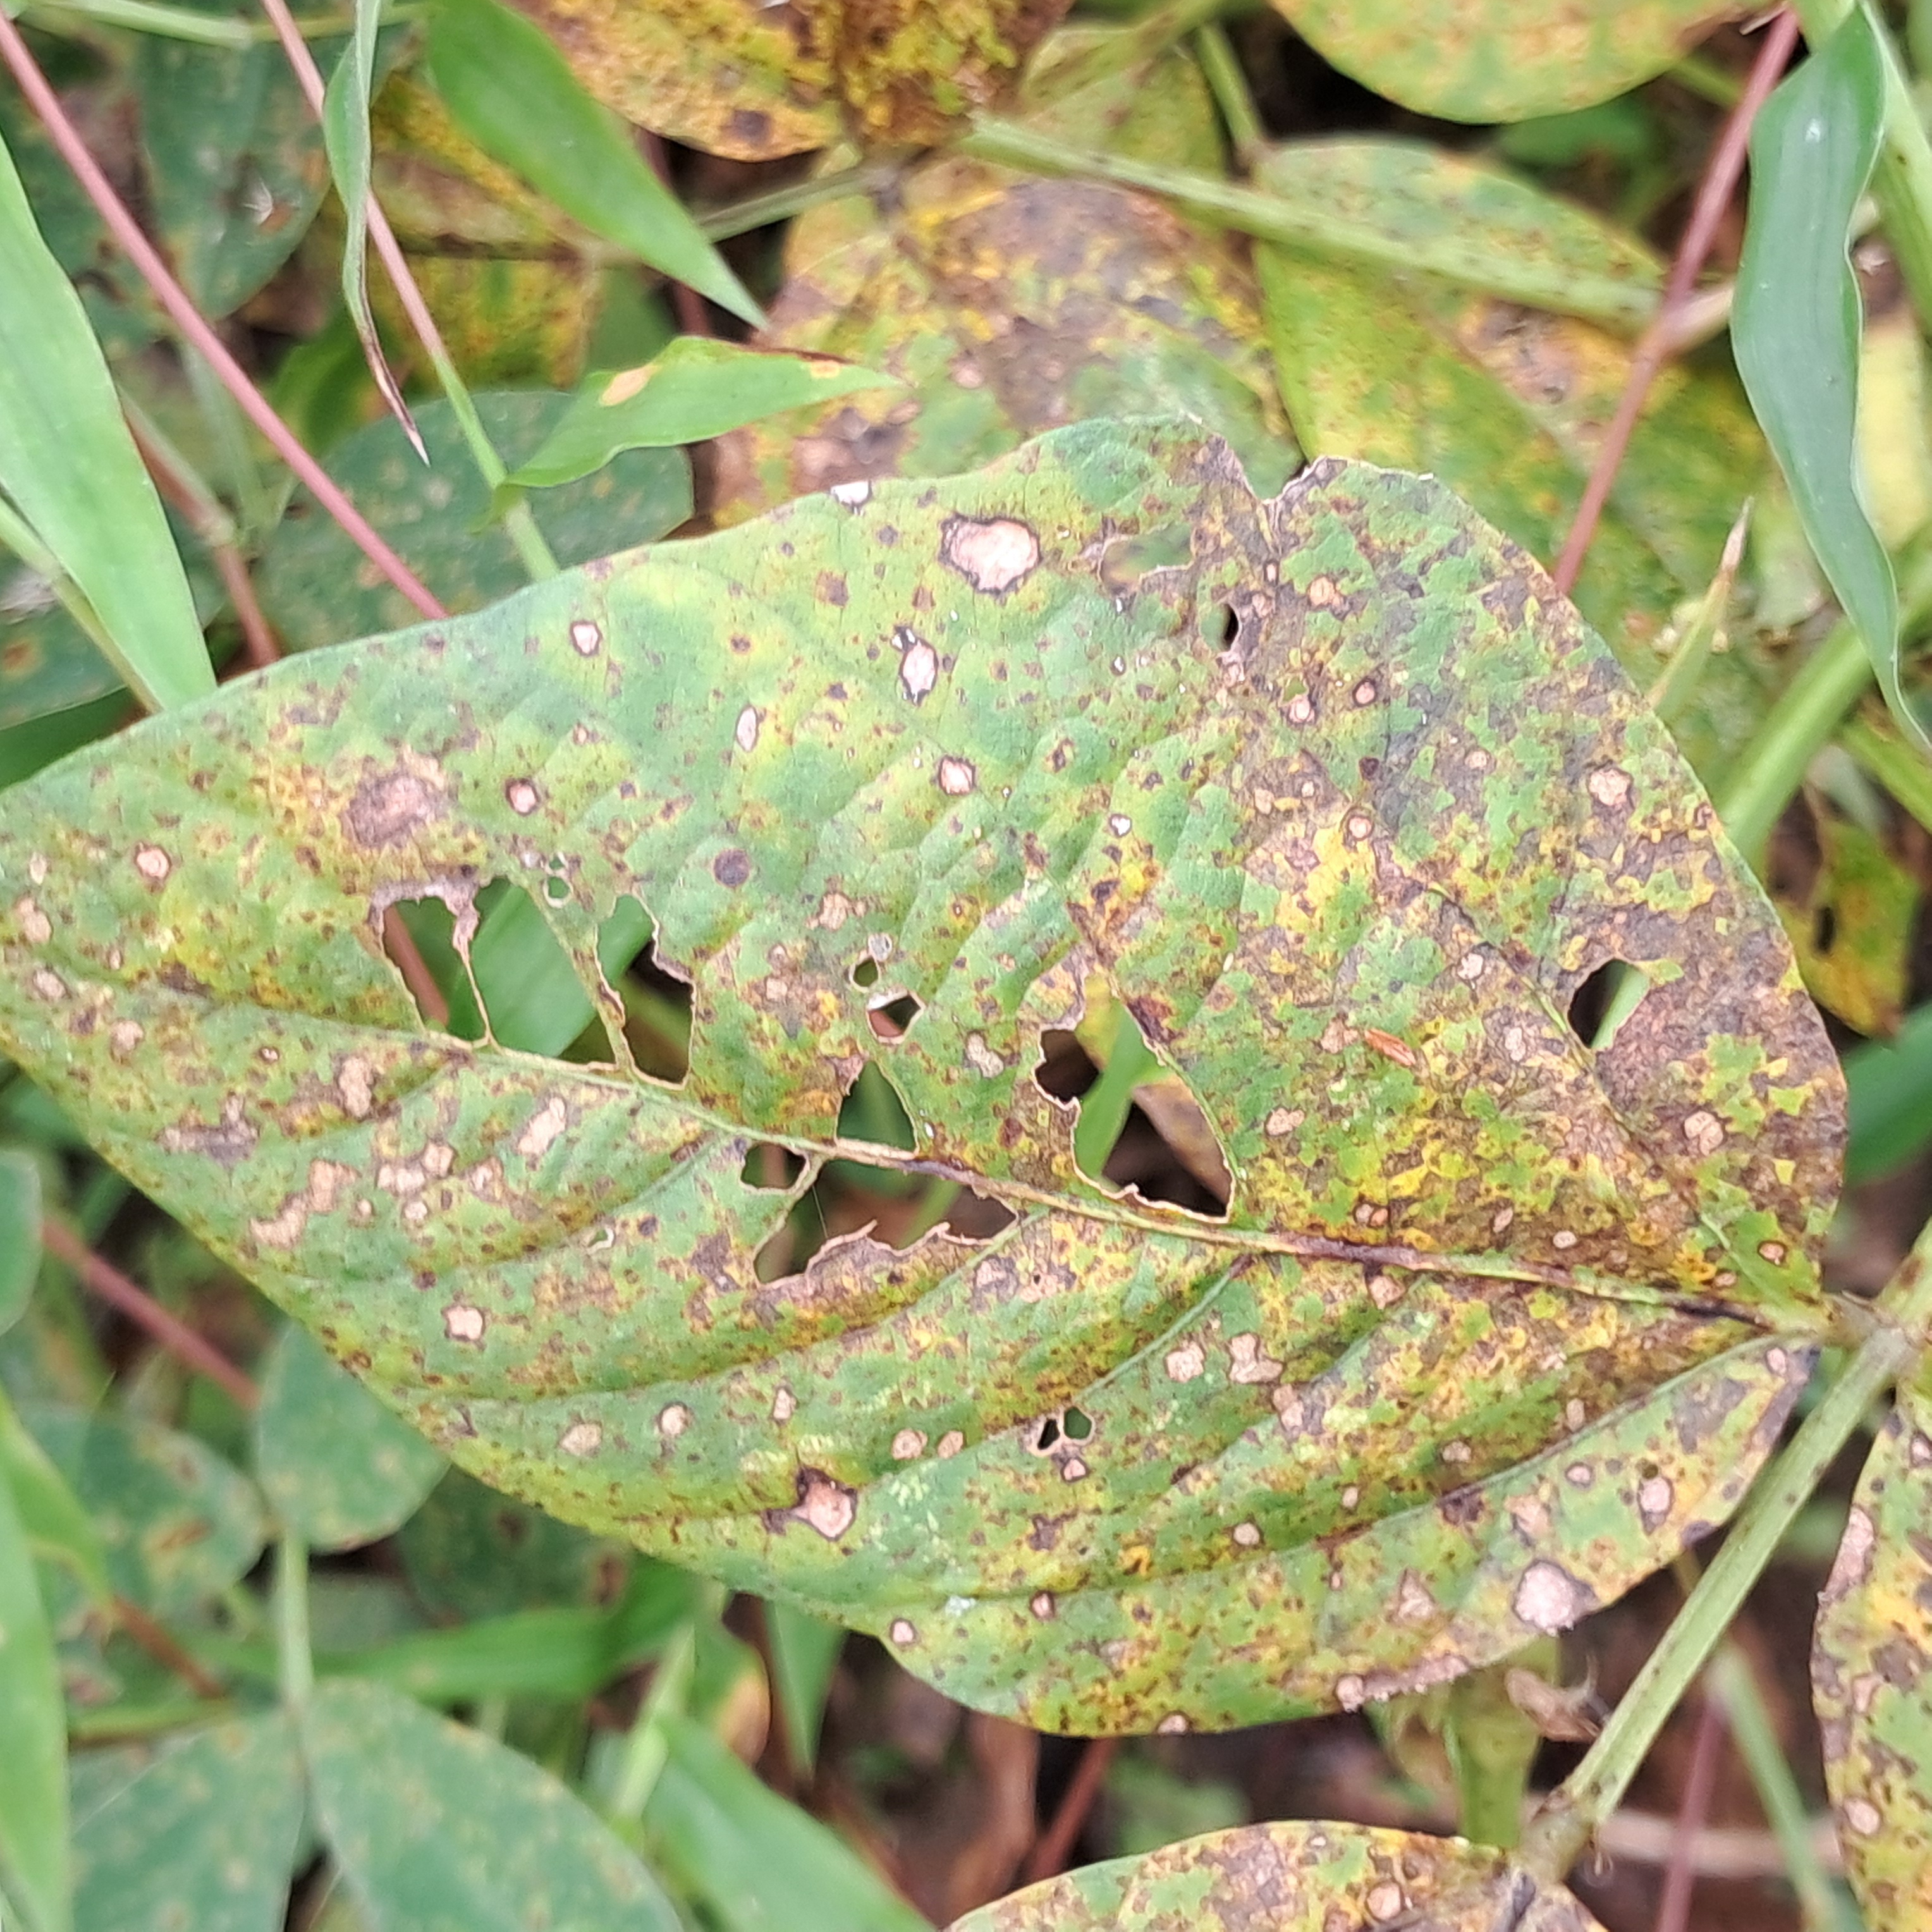
Label: Rust